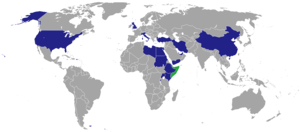
Ceci est une liste des représentations diplomatiques en Somalie. La plupart des ambassades sont basées dans la capitale Mogadiscio.